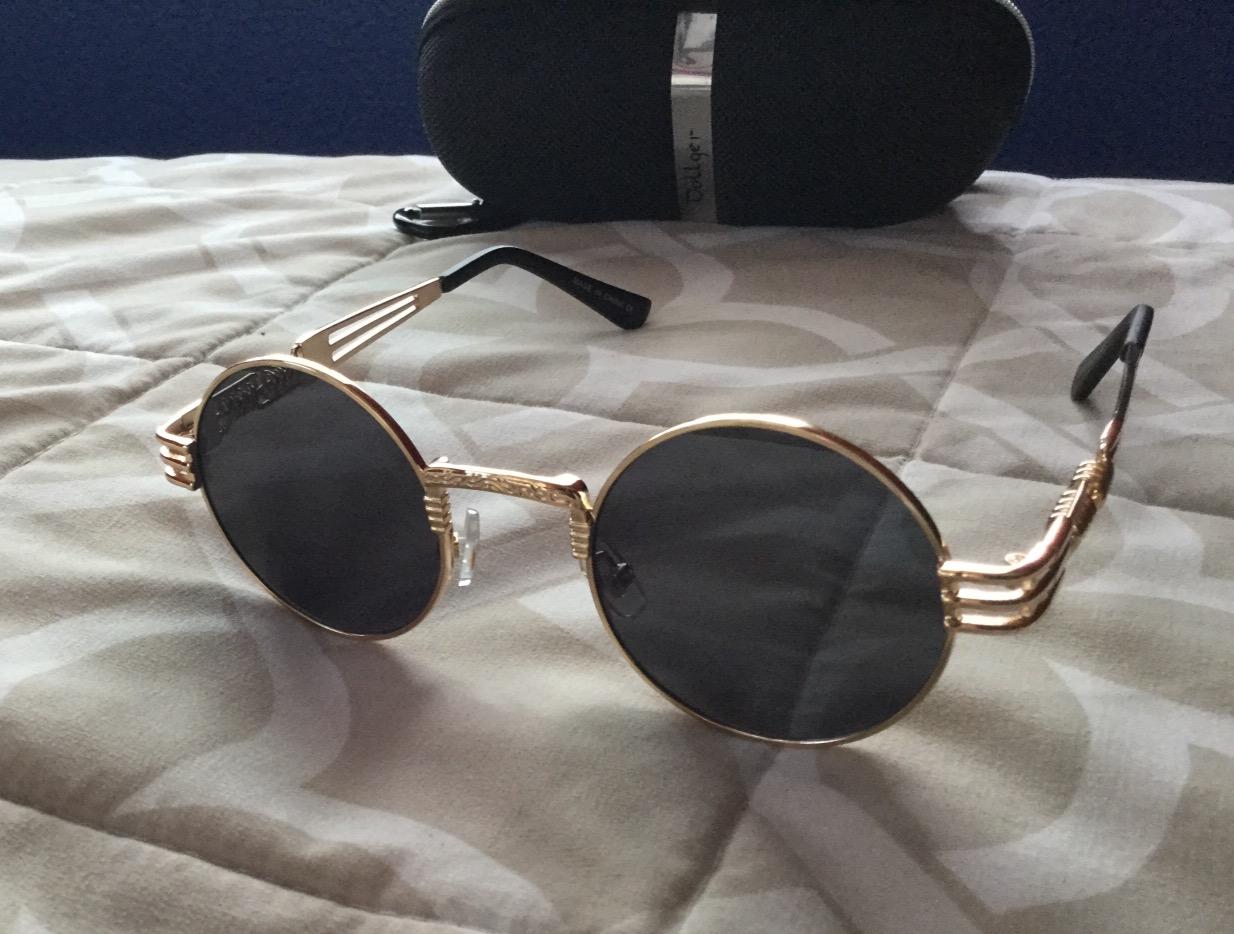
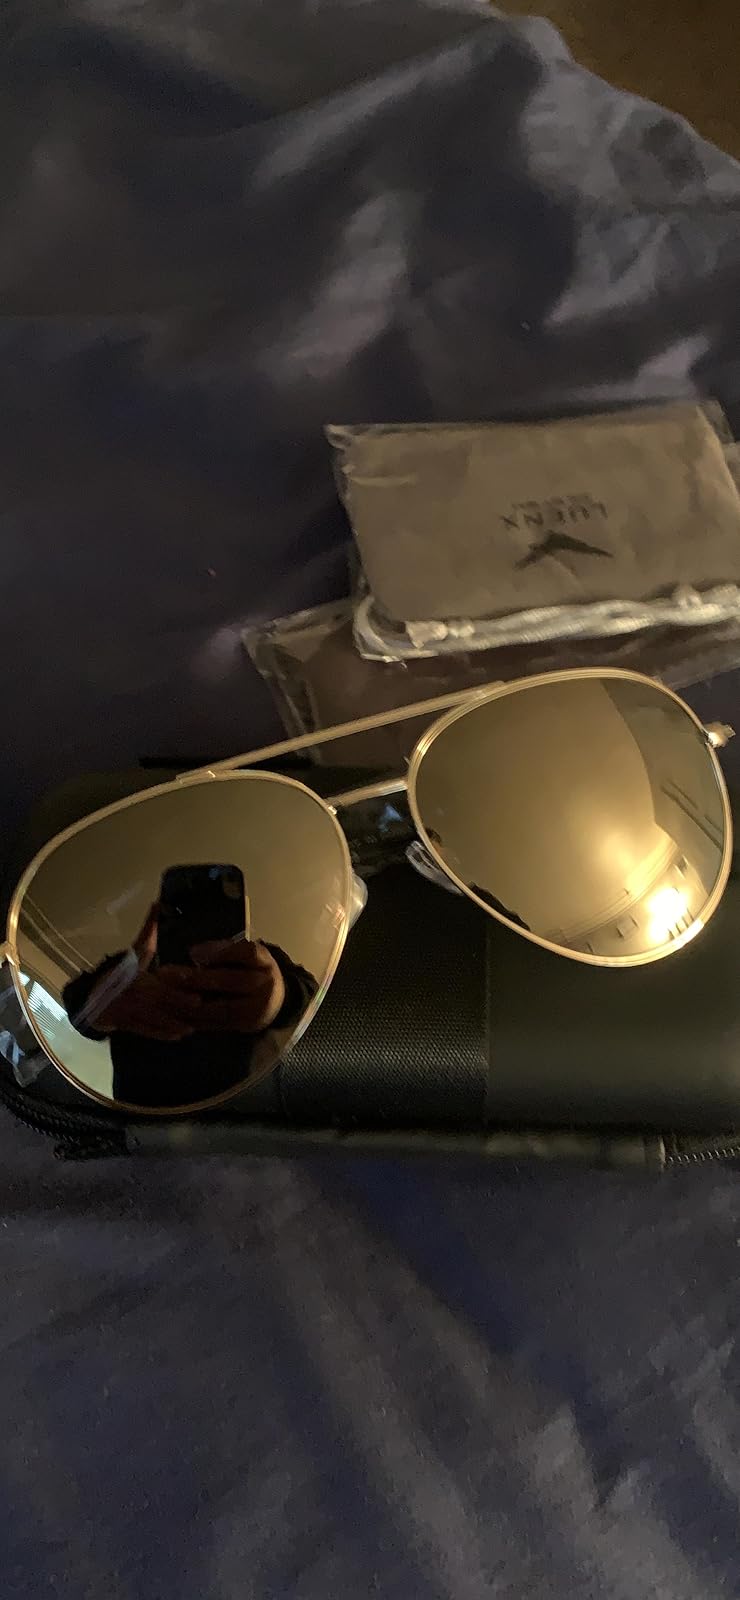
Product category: accessories_sunglasses
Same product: no